Stéphane Lucas

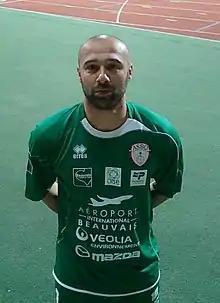
Lucas with AS Beauvais in 2012

Stéphane Lucas (born 18 April 1978) is a French former professional footballer who played as a goalkeeper.